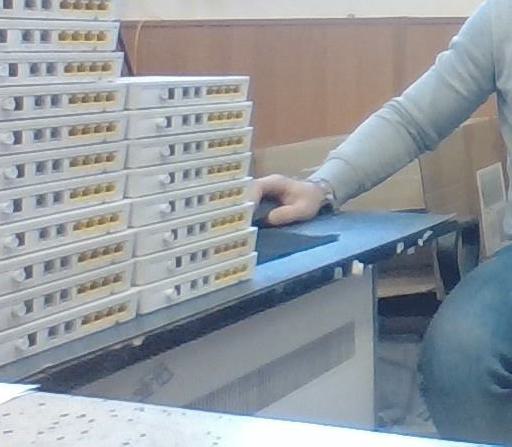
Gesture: no_gesture